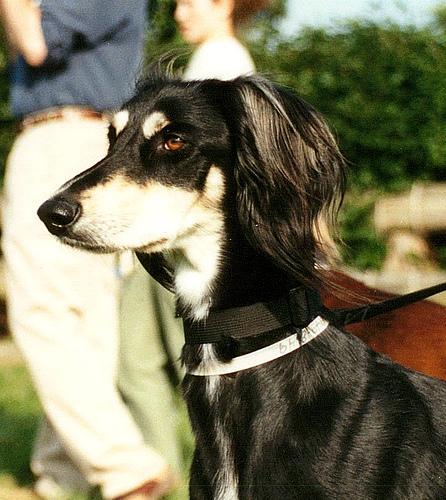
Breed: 206-n000051-Saluki